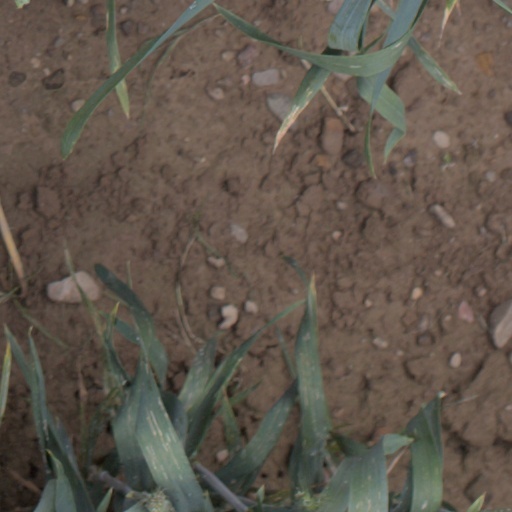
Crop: wheat